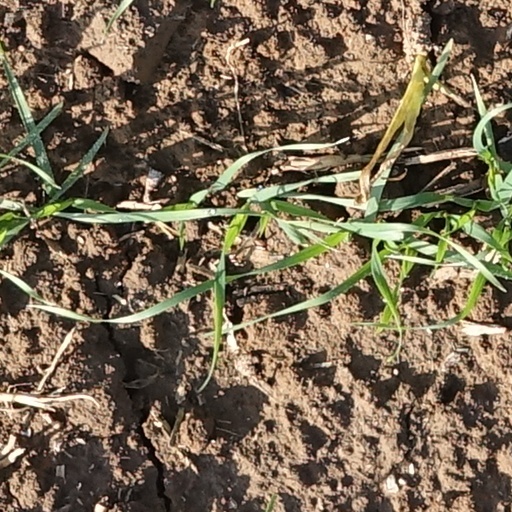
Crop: wheat